Mr. Irrelevant

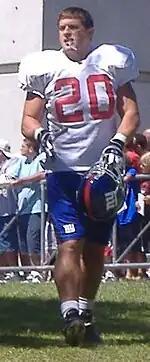
Jim Finn, Mr. Irrelevant of the 1999 NFL draft, and Super Bowl XLII champion

"Mr. Irrelevant" and "Irrelevant Week" began in 1976 when former USC and pro football receiver Paul Salata founded the event in Newport Beach, California. Salata had a short and "irrelevant" career in professional football, playing the 1949 AAFC season as a member of the San Francisco 49ers and in the 1950 NFL season for the first Baltimore Colts, and sought to bring attention to other unlauded players for whom a professional career was likely to be fleeting.